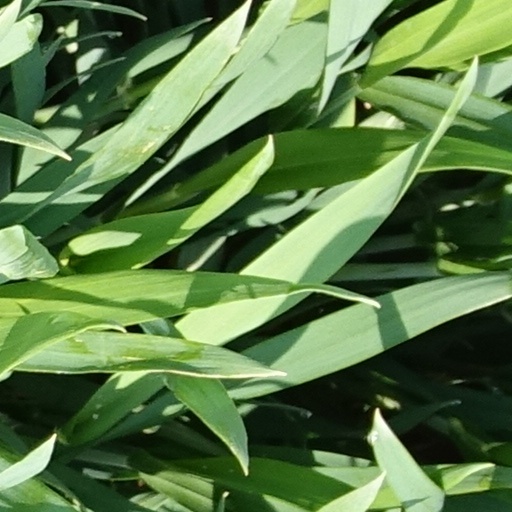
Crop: wheat